Carlos Berlín Montero

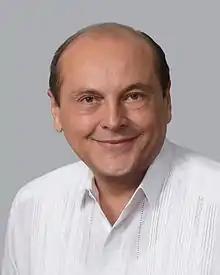

Jorge Carlos Berlín Montero (born December 10, 1956) is a Mexican politician from the Institutional Revolutionary Party (PRI).